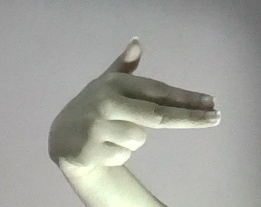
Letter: ghain